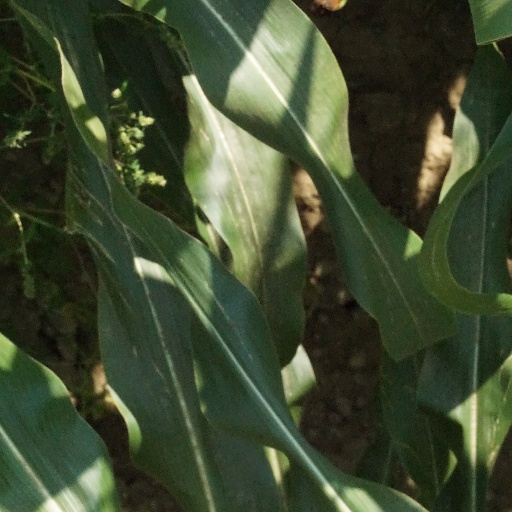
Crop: maize; corn